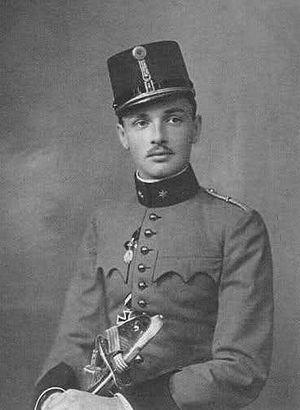
Maximilien Eugène Frédéric Louis Philippe Ignace Joseph Marie, archiduc d'Autriche, prince de Bohême et de Hongrie. Il était le seul frère de l'empereur Charles Ier de Habsbourg-Lorraine.